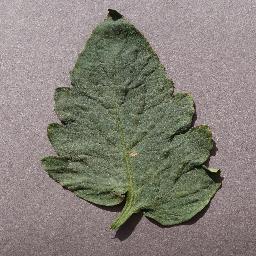
Label: Tomato___Target_Spot